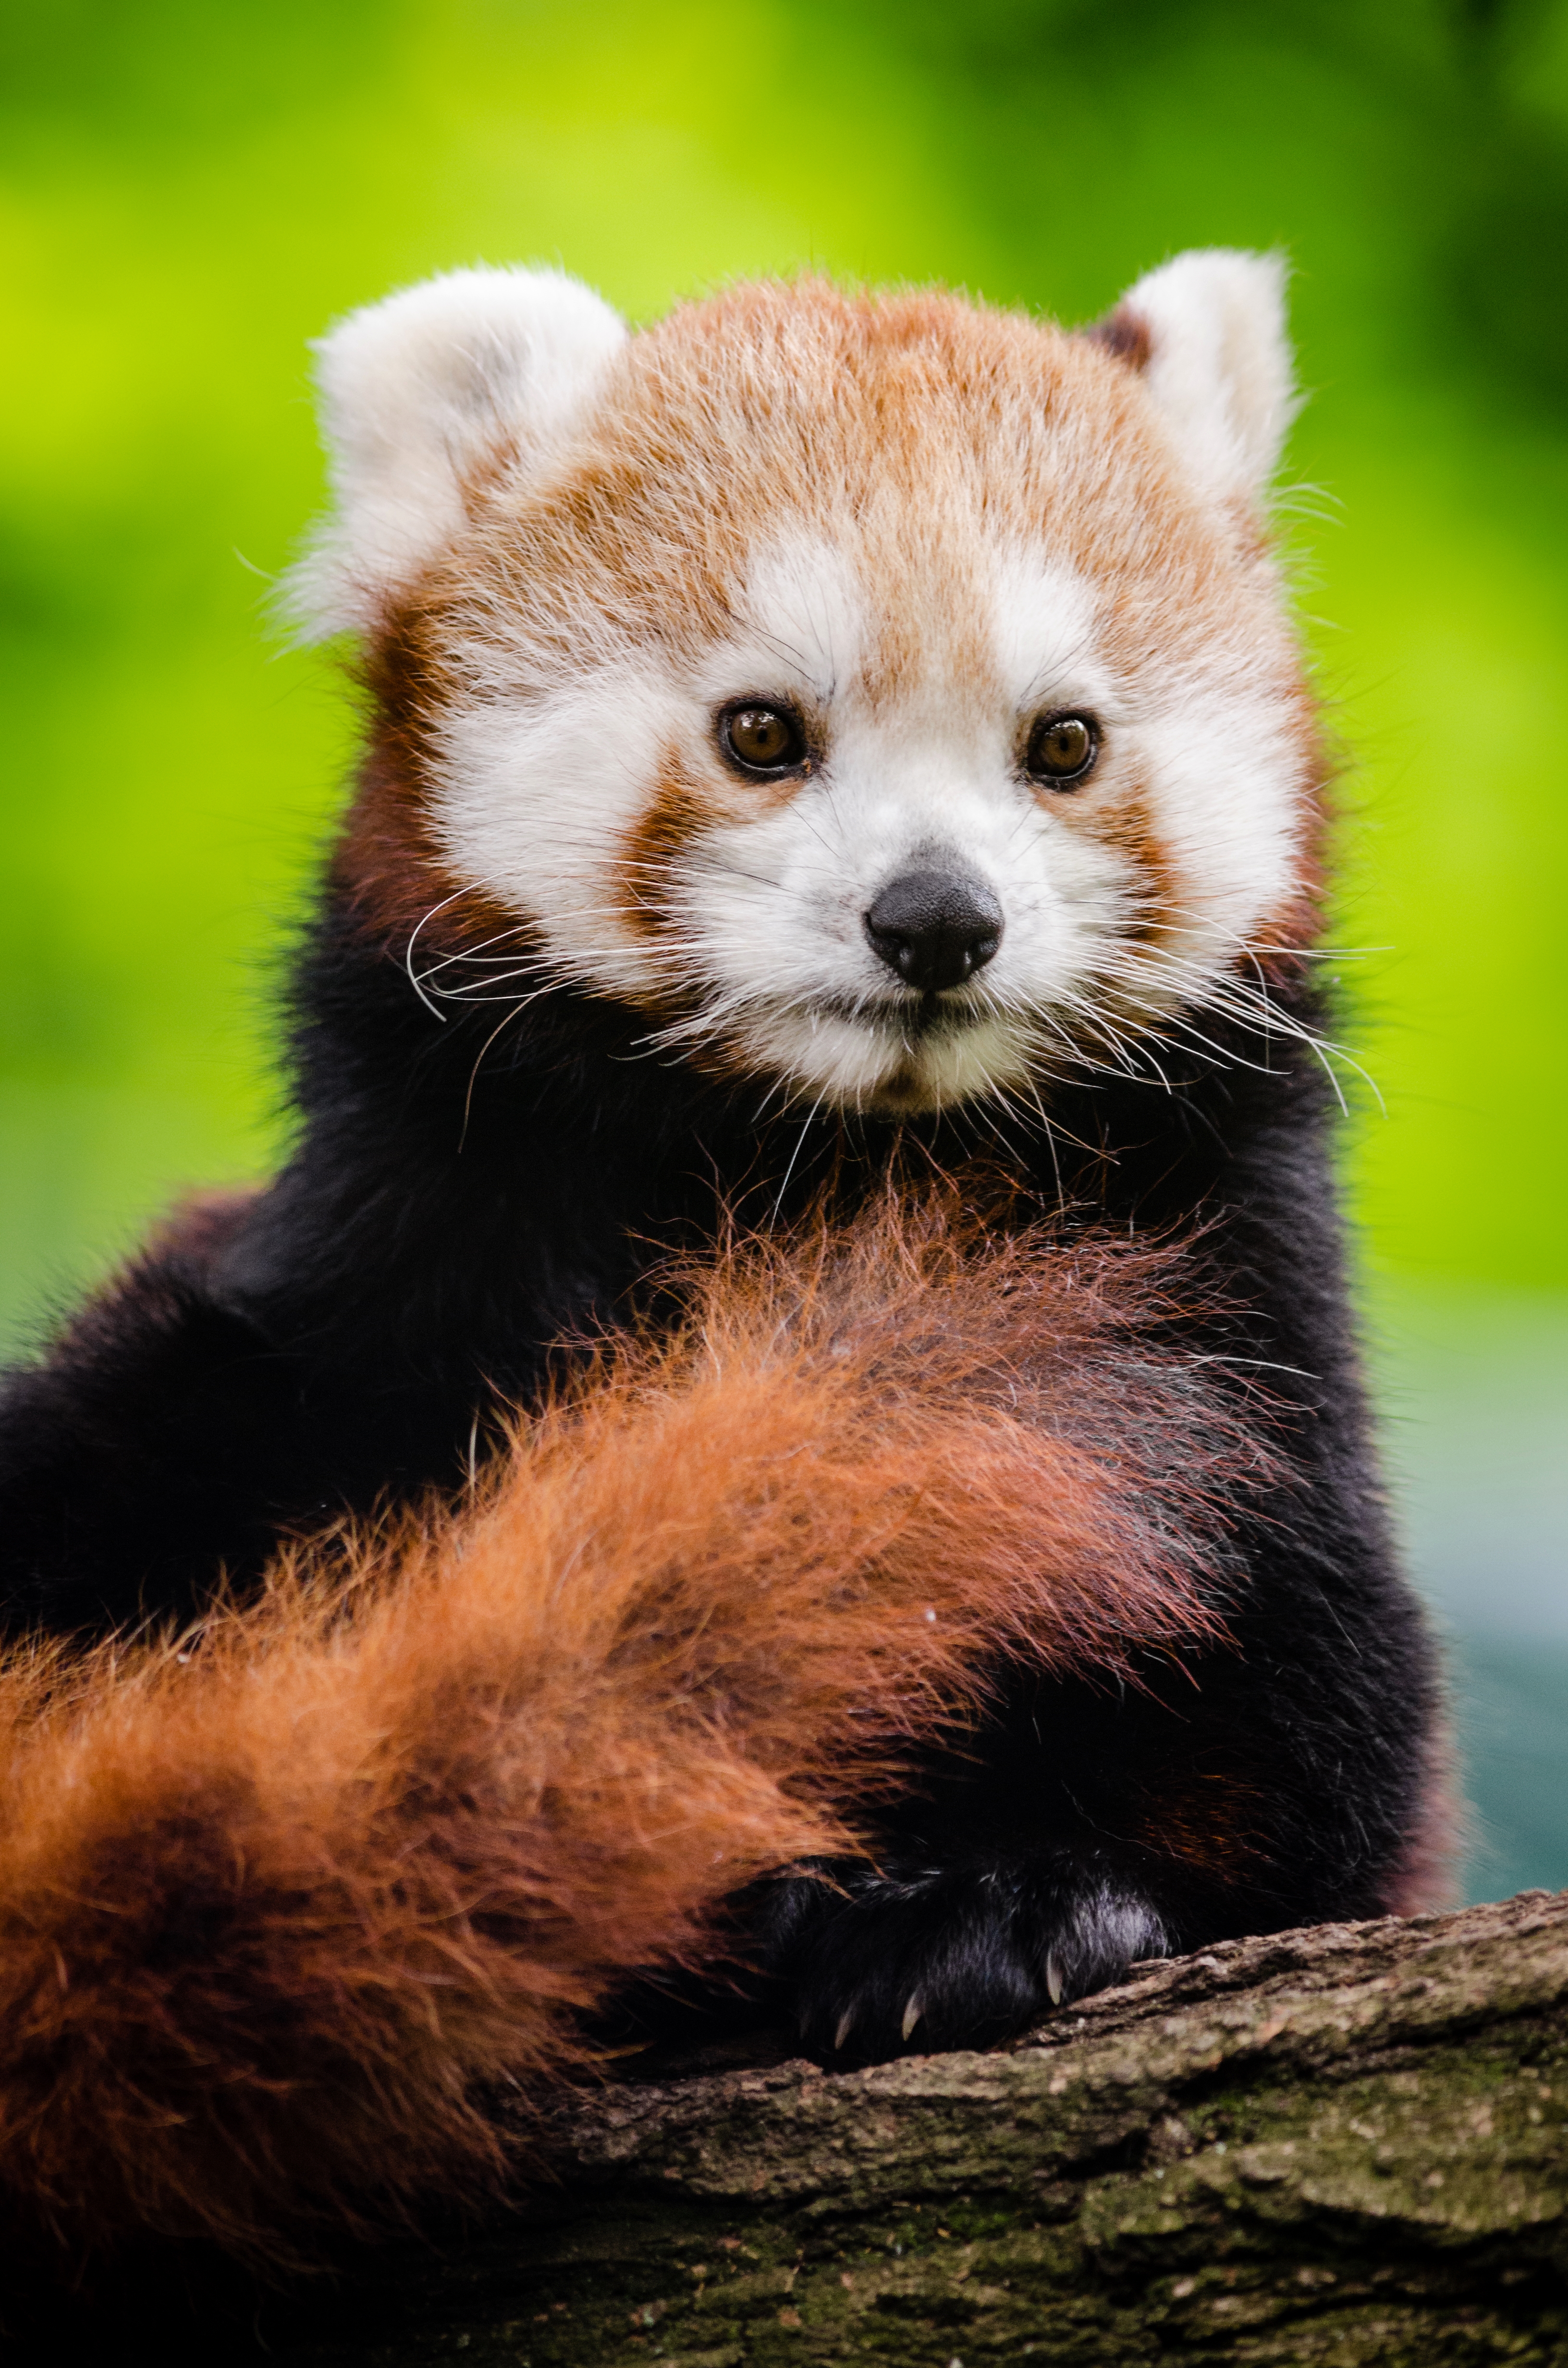
tree, bokeh, sweet, animal, cute, female, wildlife, zoo, young, green, red, mammal, nikon, fauna, red panda, panda, whiskers, endangered, vertebrate, germany, deutschland, tier, ss, adorable, d7000, roter, kleiner, niedlich, sues, suess, species, bedrohte, tierart, tierpark, weiblich, jungtier, zierpark, carnivoran